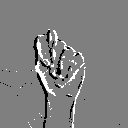
ASL letter: t